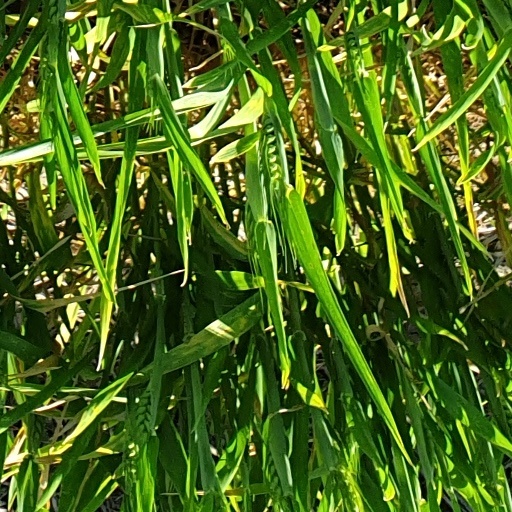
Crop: wheat